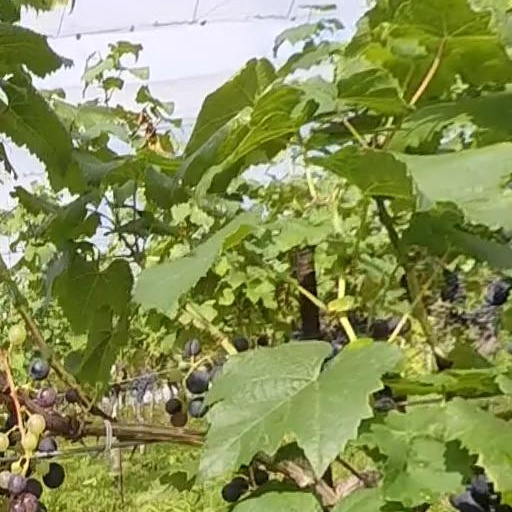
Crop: grape